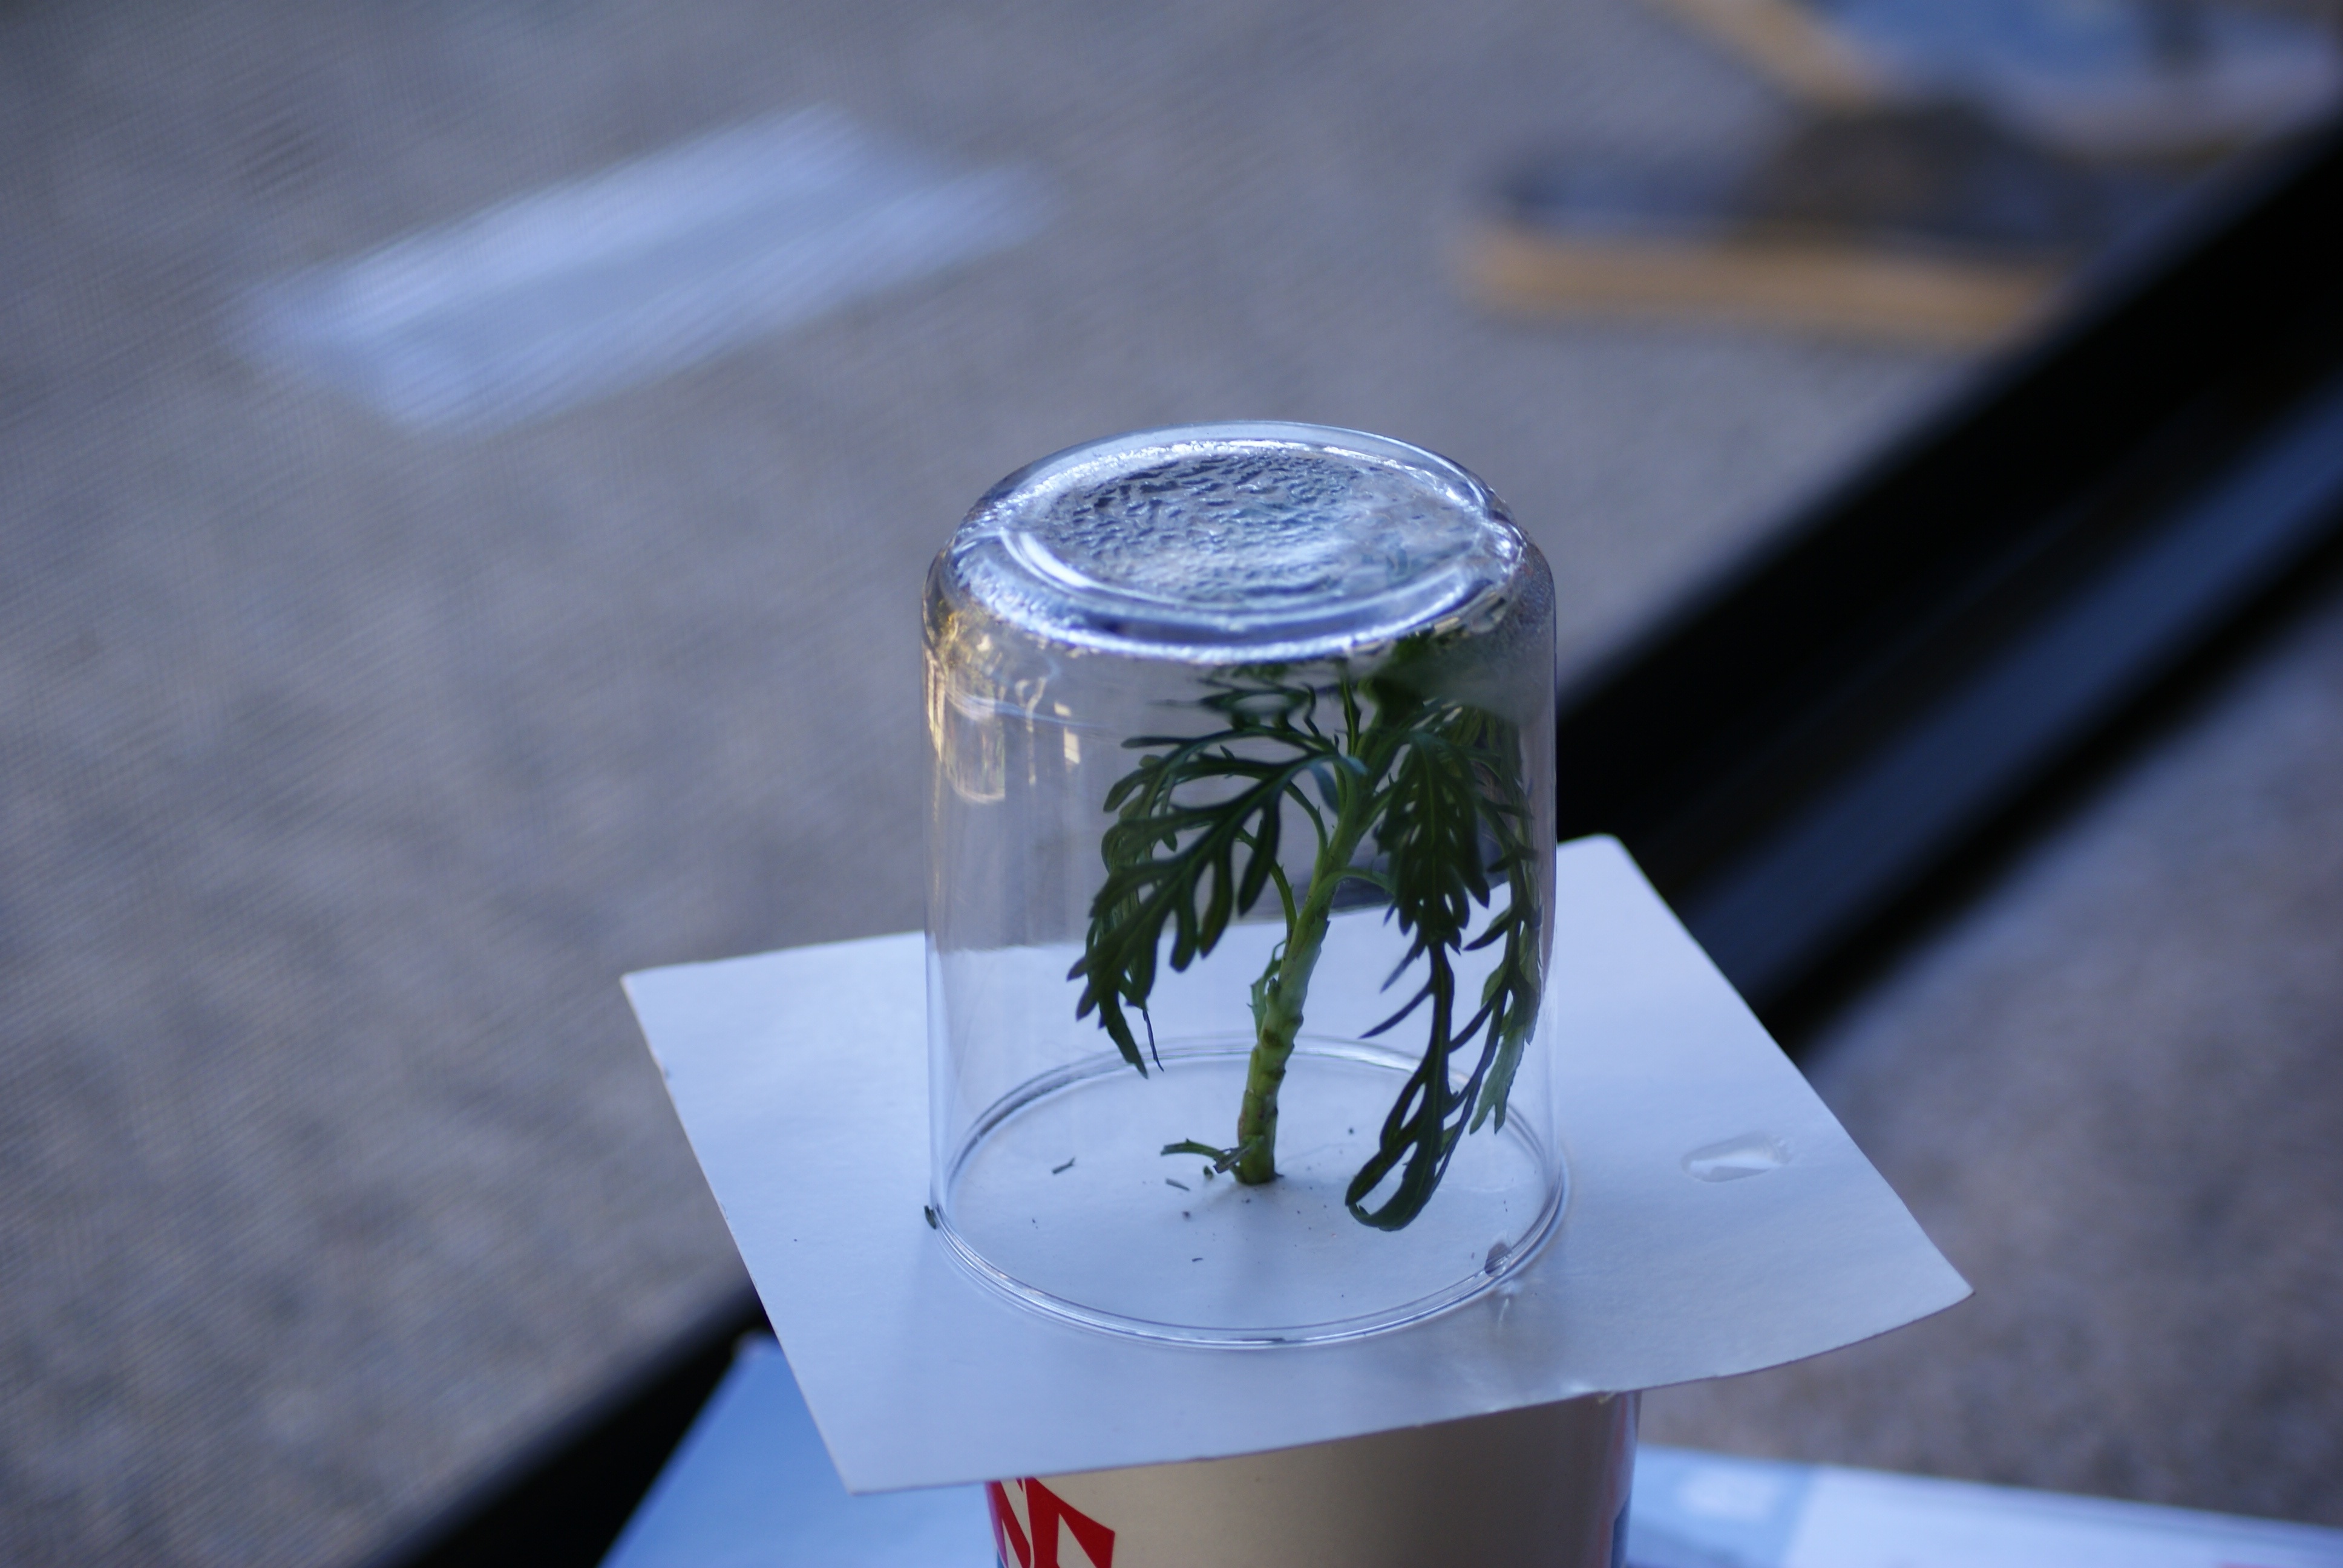
growth, white, leaf, flower, glass, green, biology, drink, bottle, blue, lighting, ecology, research, close up, science, experiment, macro photography, biochemistry, plant in the glass, perspiration, plant sweating, drinkware